Cut glass

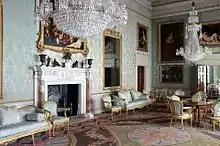
Pair of Regency chandeliers in Saltram House, England

Technically, the decorative "cutting" of glass is very ancient, although the term "cut glass" generally refers to pieces from the 18th century onwards. The Bronze Age Indus Valley civilization made glass beads that were engraved with simple shapes. Ancient Roman glass used a variety of techniques, but mostly large amounts of drilling, often followed by polishing, to produce the deeply under-cut cage cups, objects of extreme luxury, cameo glass in two colours, and objects cut in relief, of which the Lycurgus Cup is the outstanding survivor.